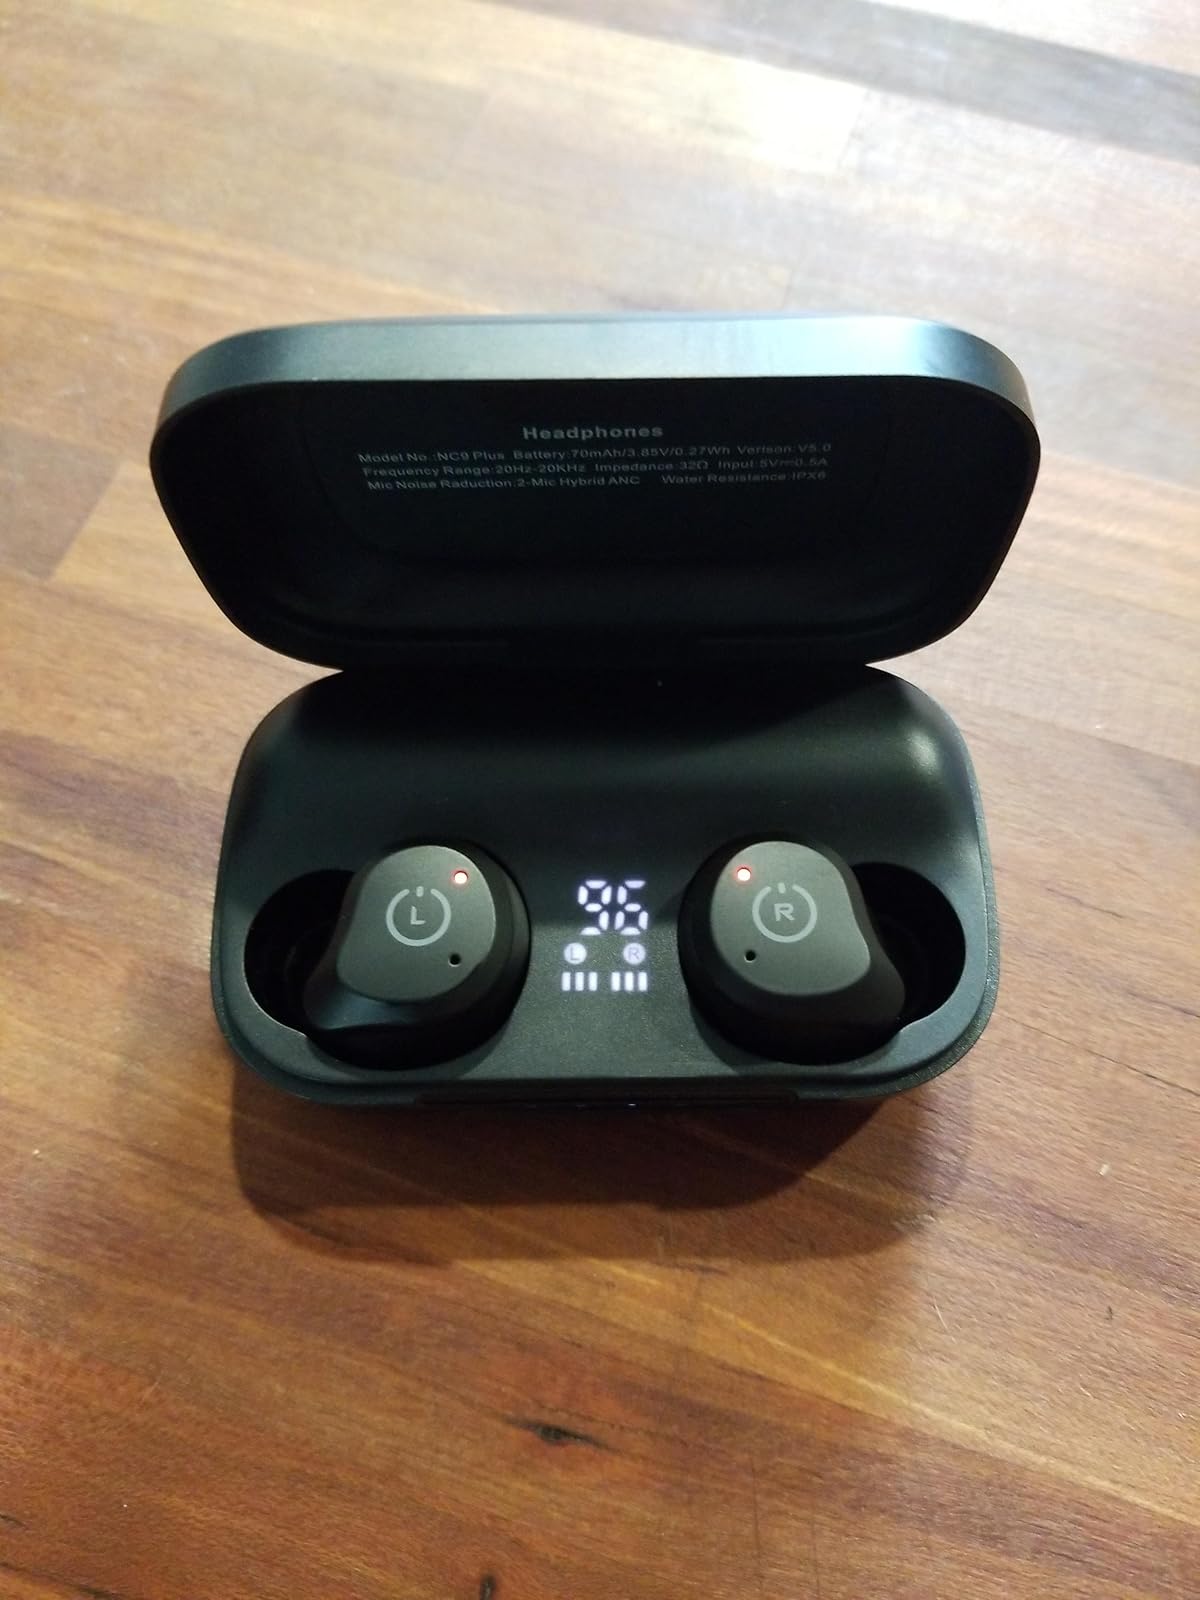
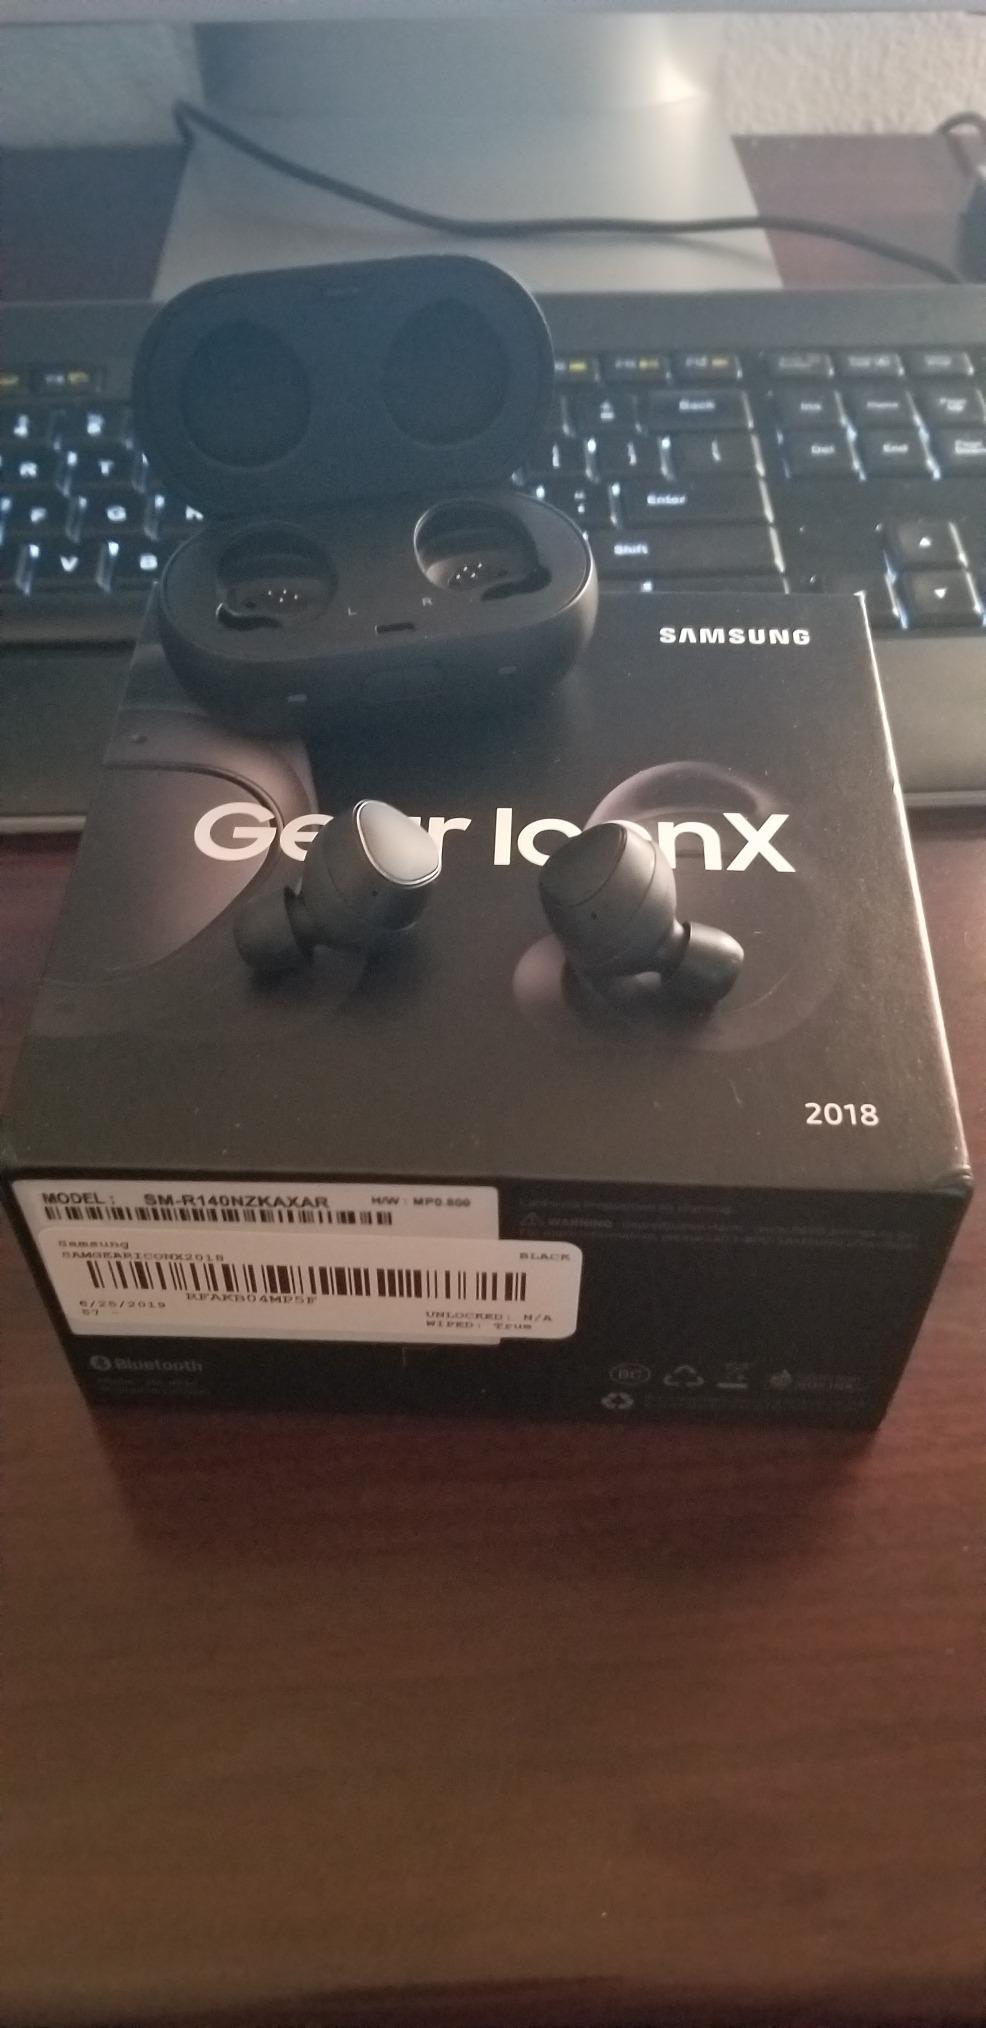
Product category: earbuds
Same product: no